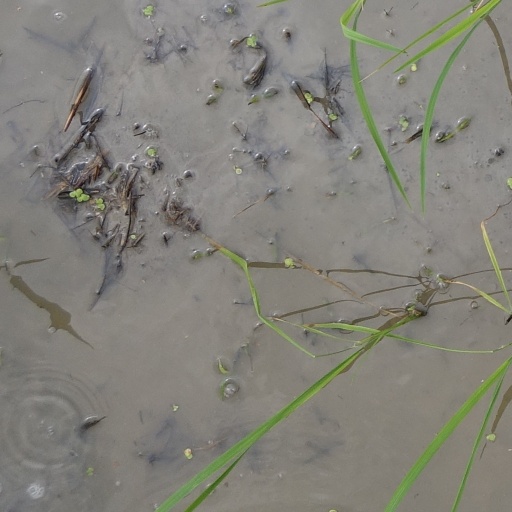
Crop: rice